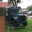
Label: ambulance